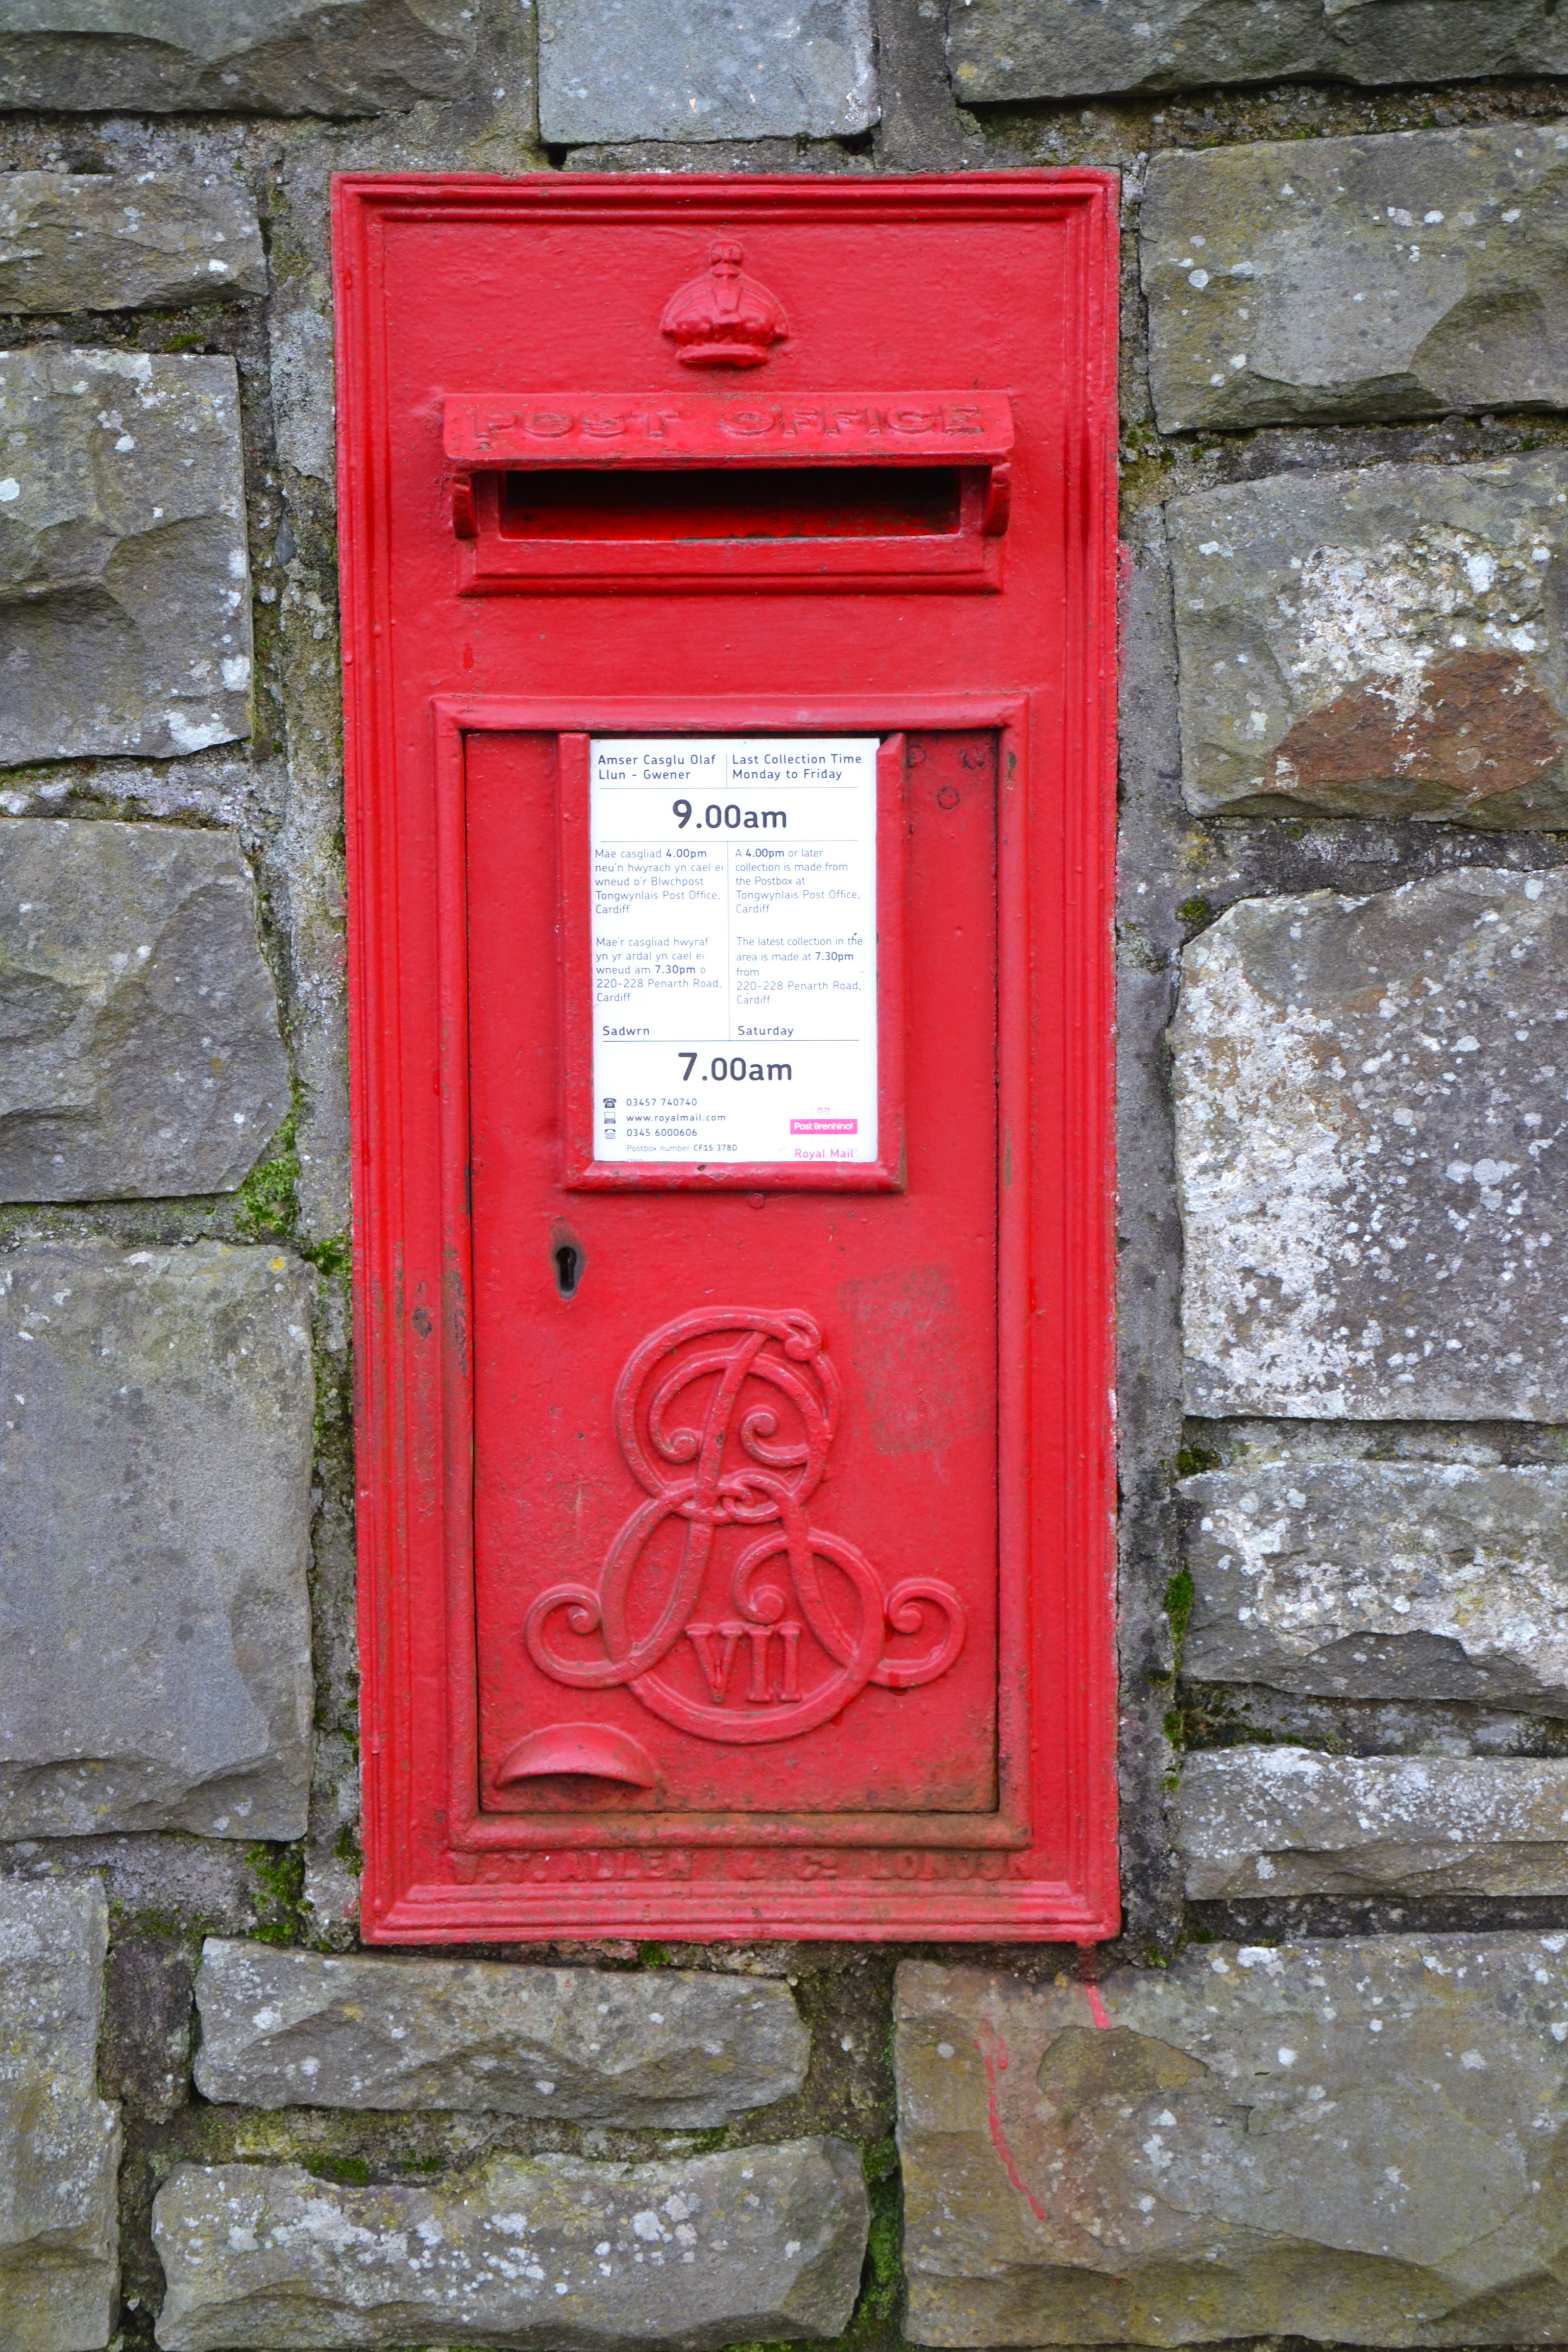
post, vintage, red, symbol, letter, stamp, metal, office, communication, business, box, paper, door, mailbox, mail, letter box, public, message, postal, british, mail box, postbox, heritage, britain, royal, icon, service, traditional, letterbox, delivery, iconic, postage, mailing, send, correspondence, post box, mail icon